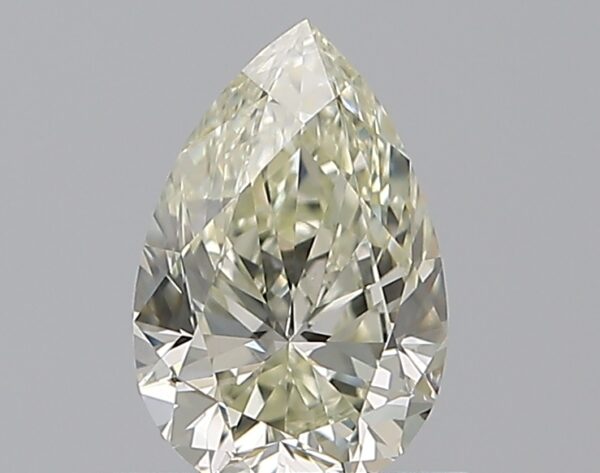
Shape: pear
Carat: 0.72
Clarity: VS2
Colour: J
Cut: EX
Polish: EX
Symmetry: EX
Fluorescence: VS
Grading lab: GIA
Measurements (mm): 7.59 x 4.97 x 3.14